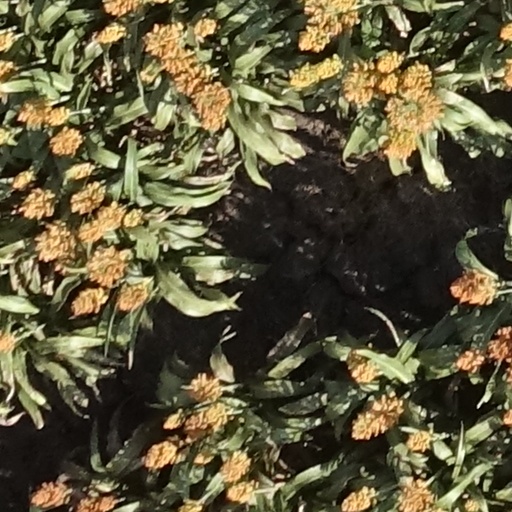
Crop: sorghum